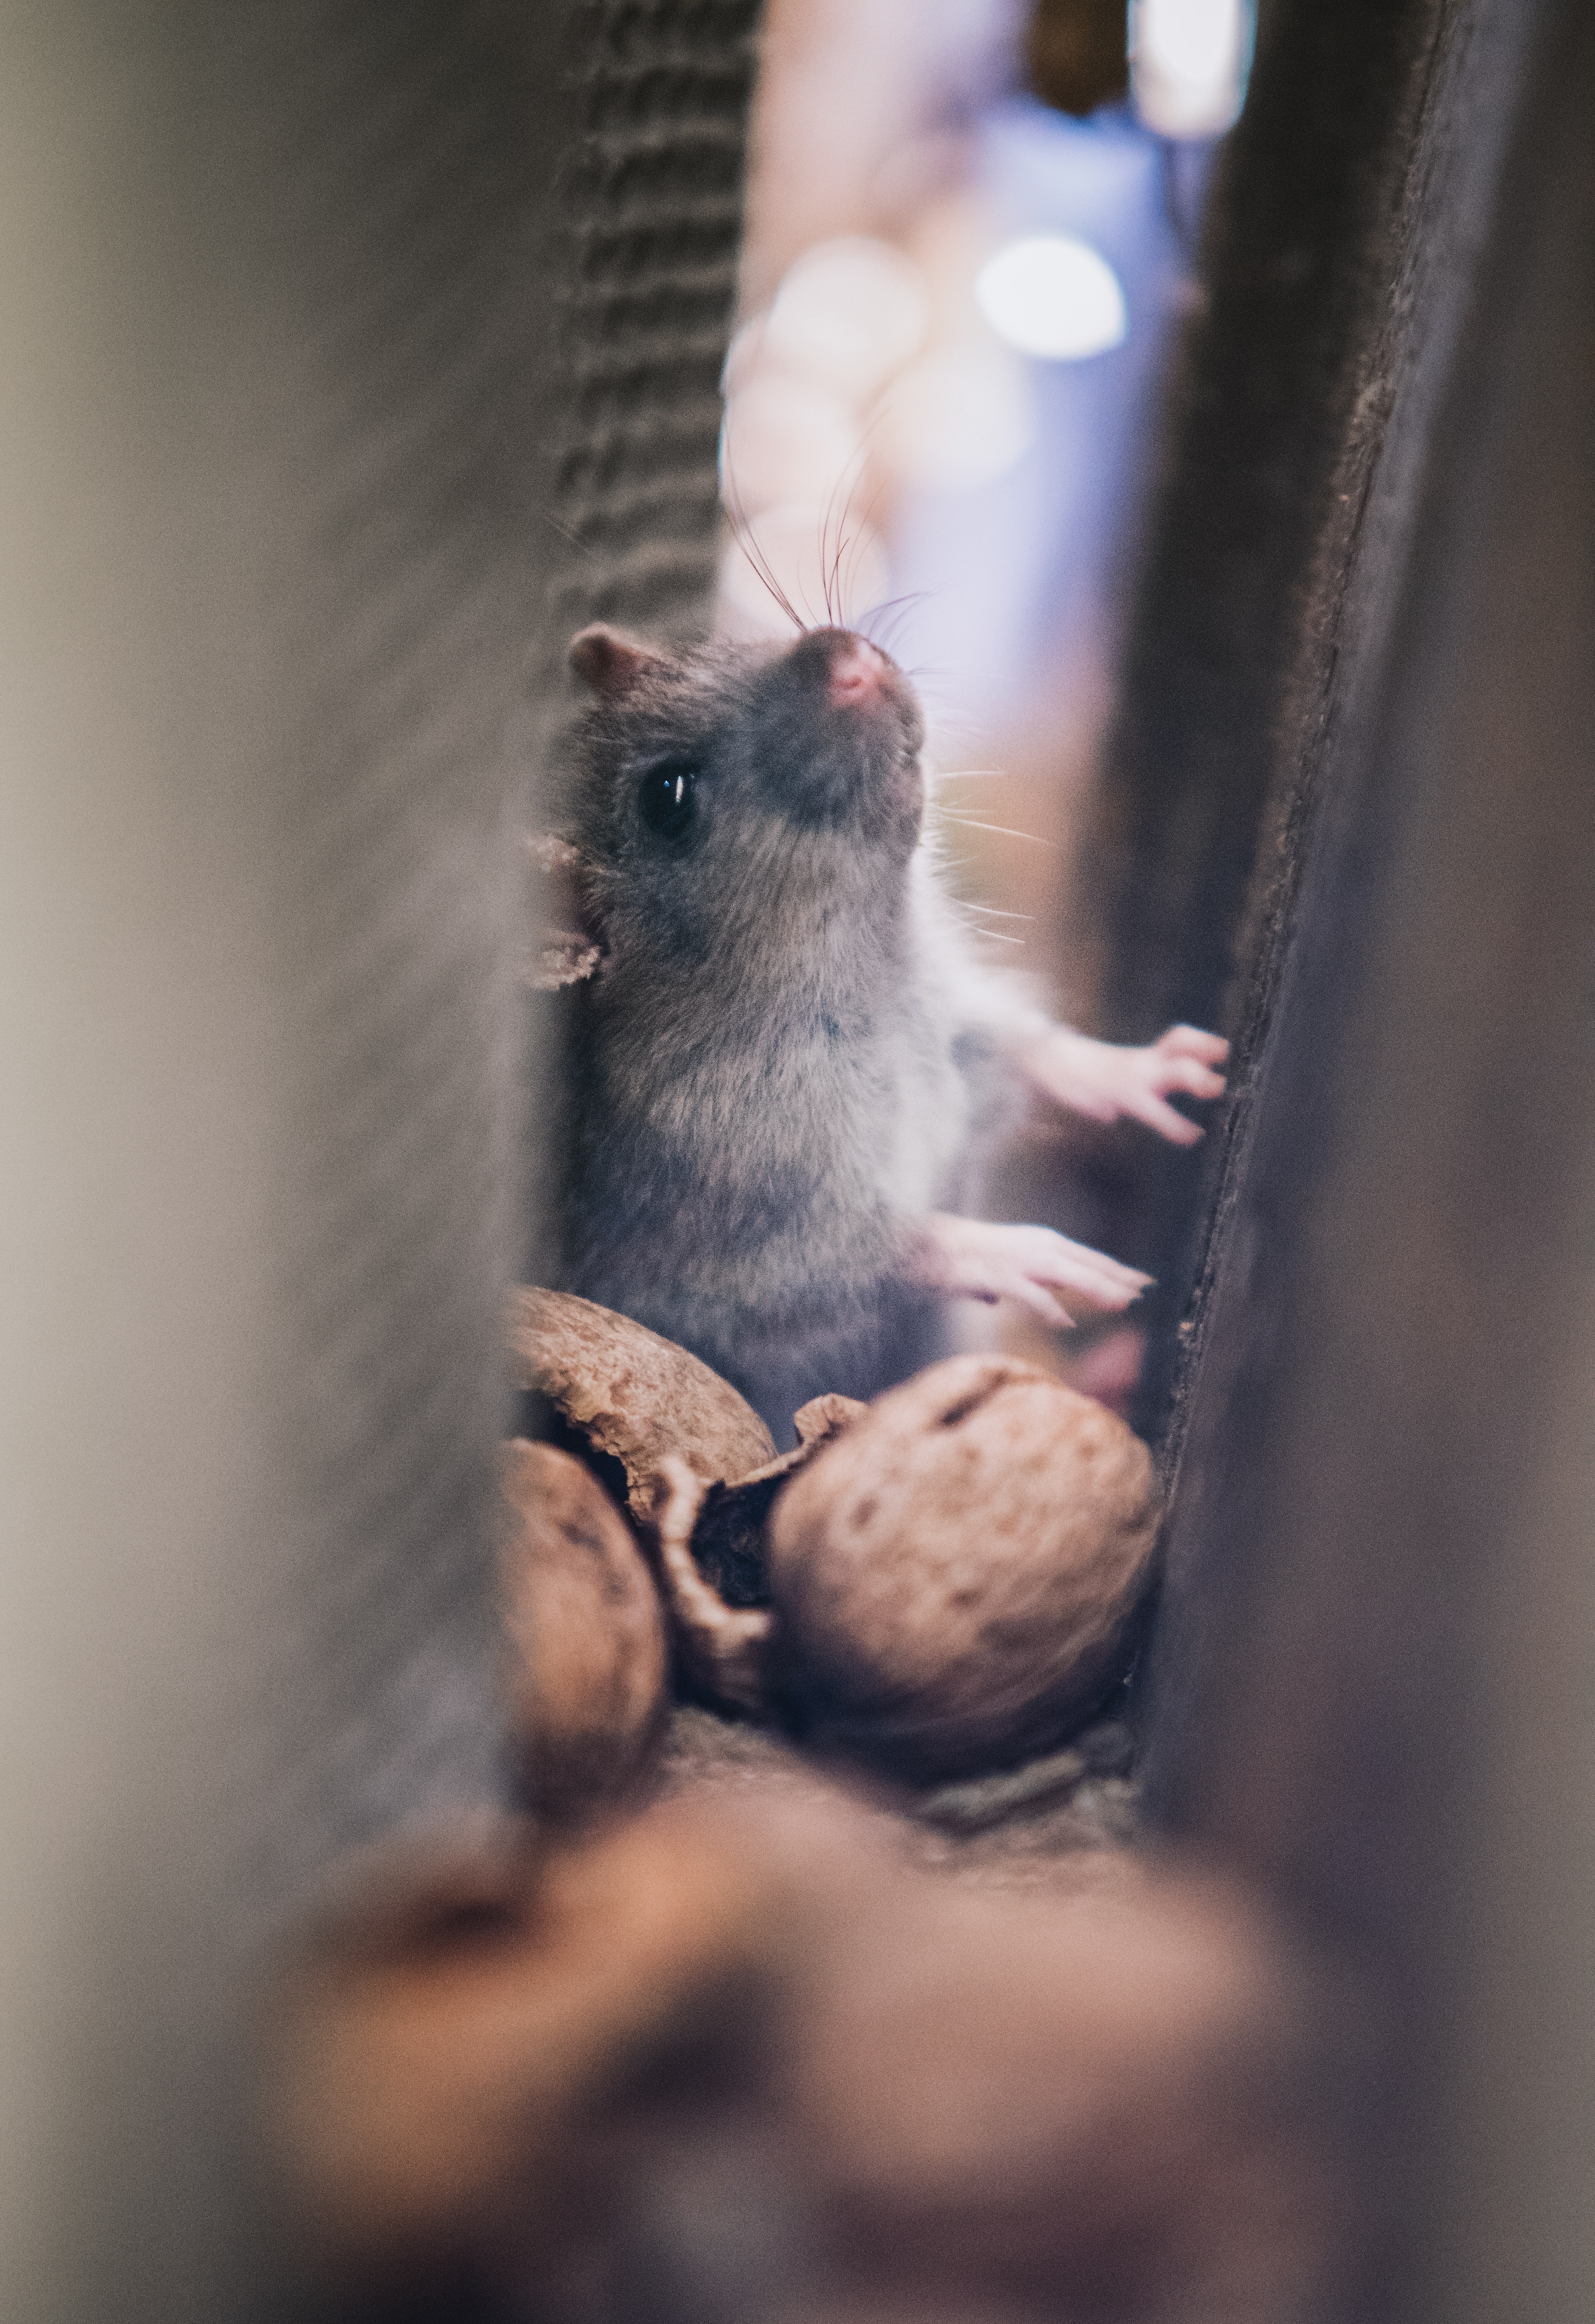
degu, whiskers, gerbil, muridae, eye, fur, wildlife, rat, rodent, muroidea, fawn, possum, hamster, mouse, tail, marsupial, ear